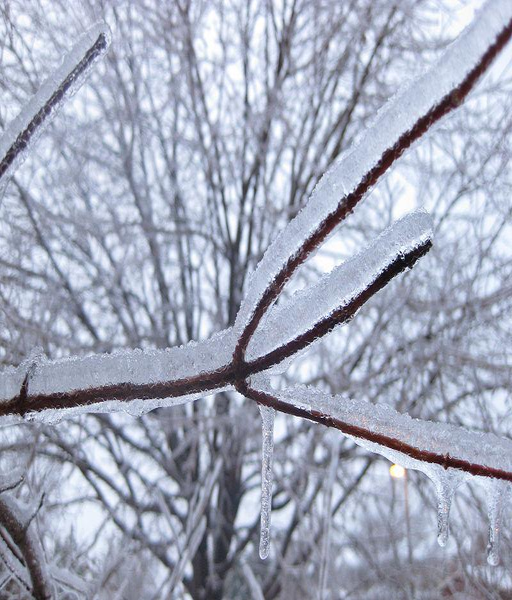
image of a branch that has been subjected .